Booderee National Park and Botanic Gardens

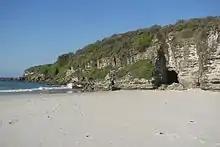
Cave Beach

Cave Beach with its unspoiled beaches and abundant flora and fauna, the park, located just three hours from the cities of Sydney and Canberra, is extremely popular with tourists.